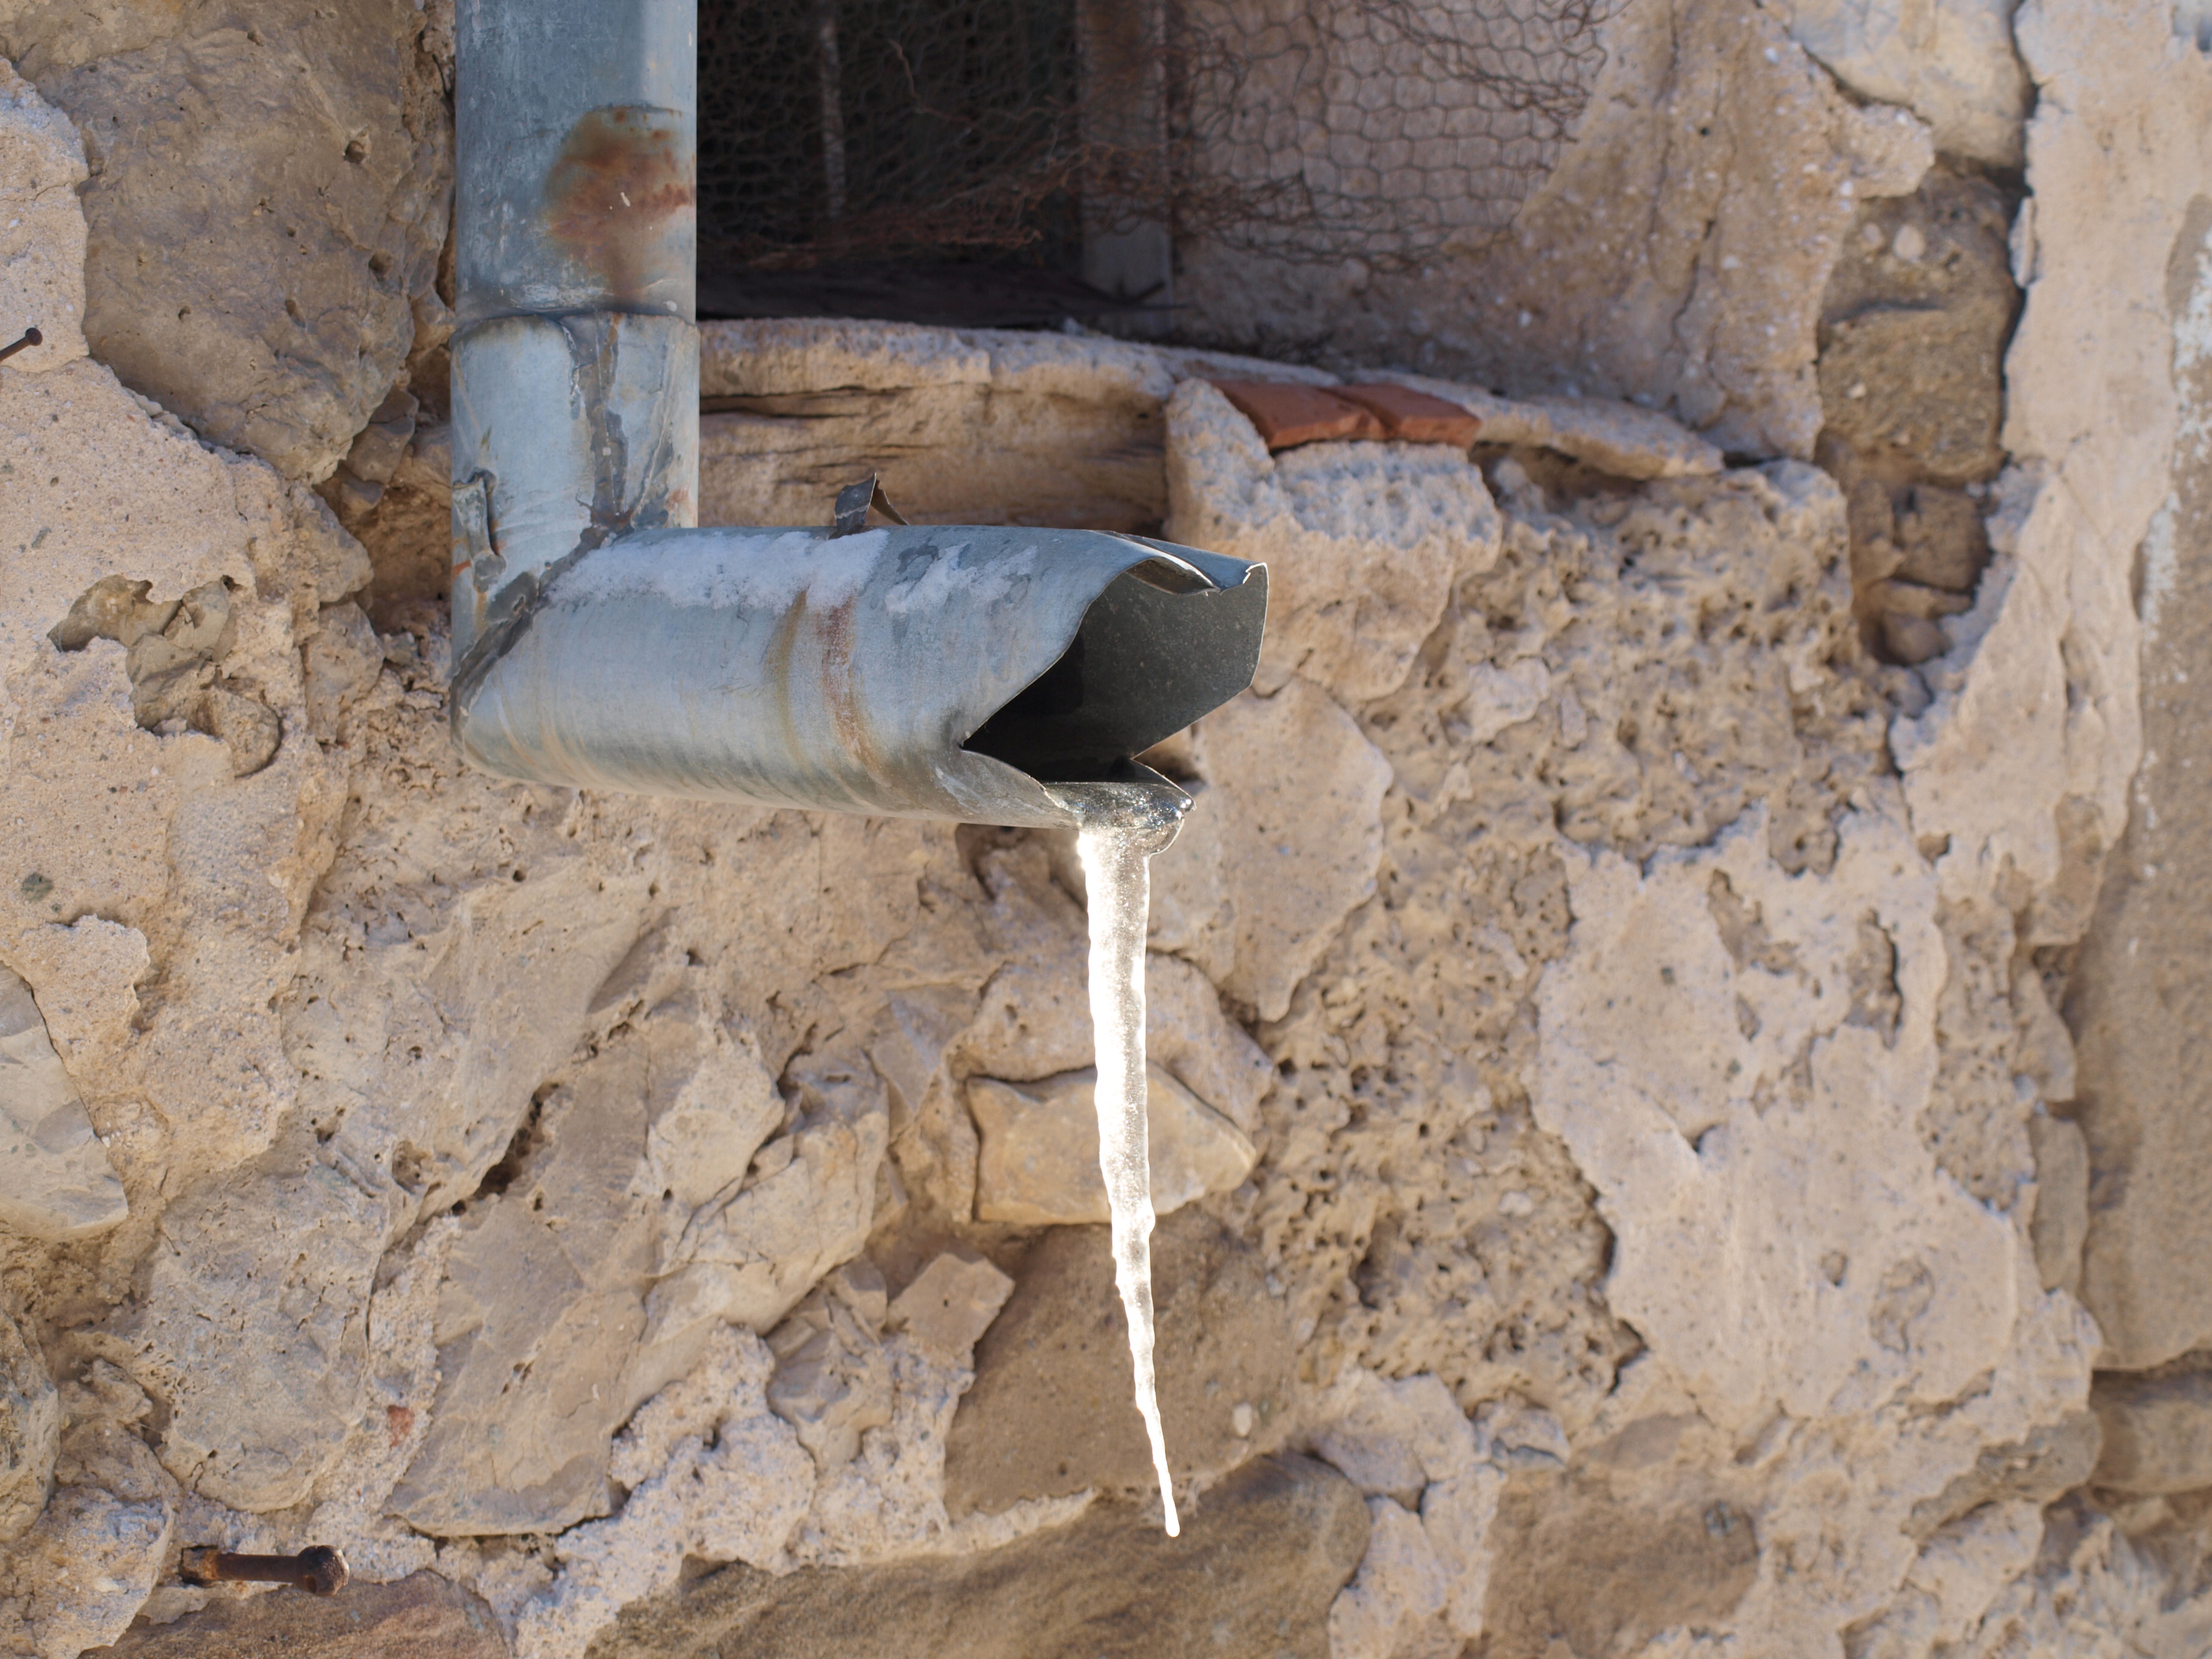
icicles, ice, pipe, gutter, wall